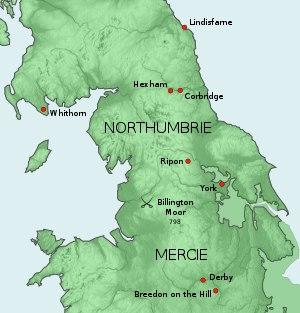
Eardwulf est roi de Northumbrie de 796 à 806, et peut-être à nouveau de 808 à une date inconnue, vers 810 ou 812, voire 830.